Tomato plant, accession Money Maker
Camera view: tilt-top (135 deg); turntable rotation: 270 degrees
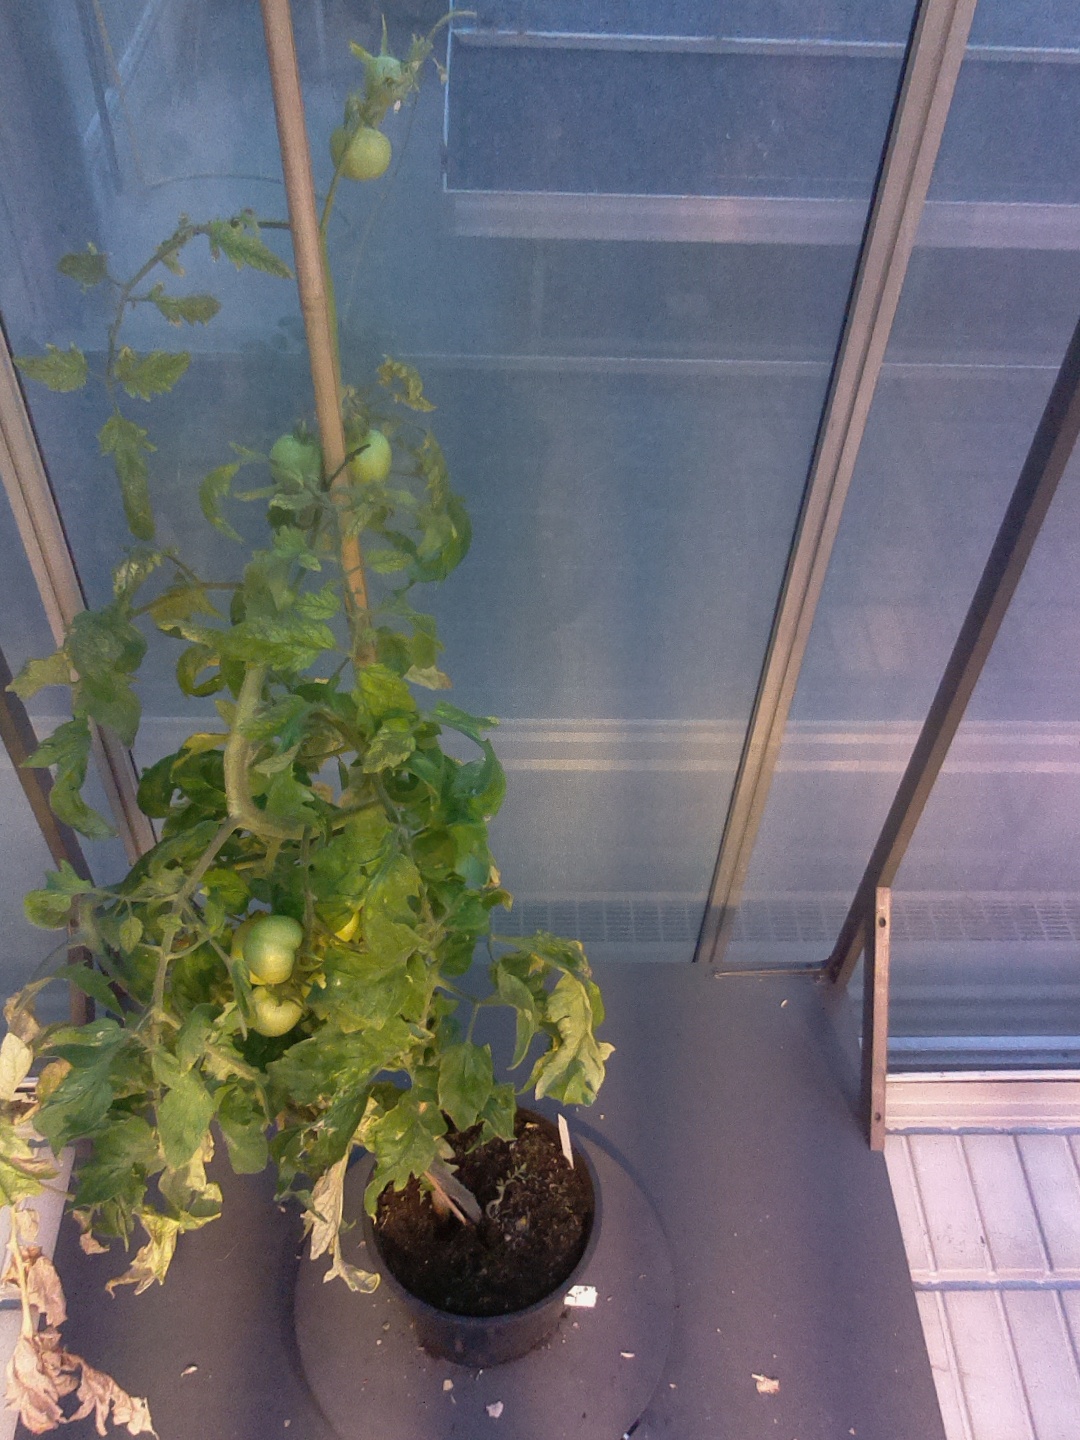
BBCH growth stage 82: 20%-30% of fruits show typical fully ripe color